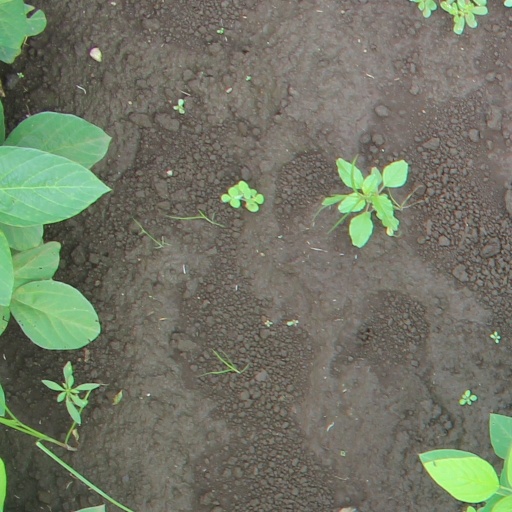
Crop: soybean